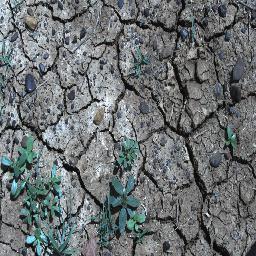
Label: negative